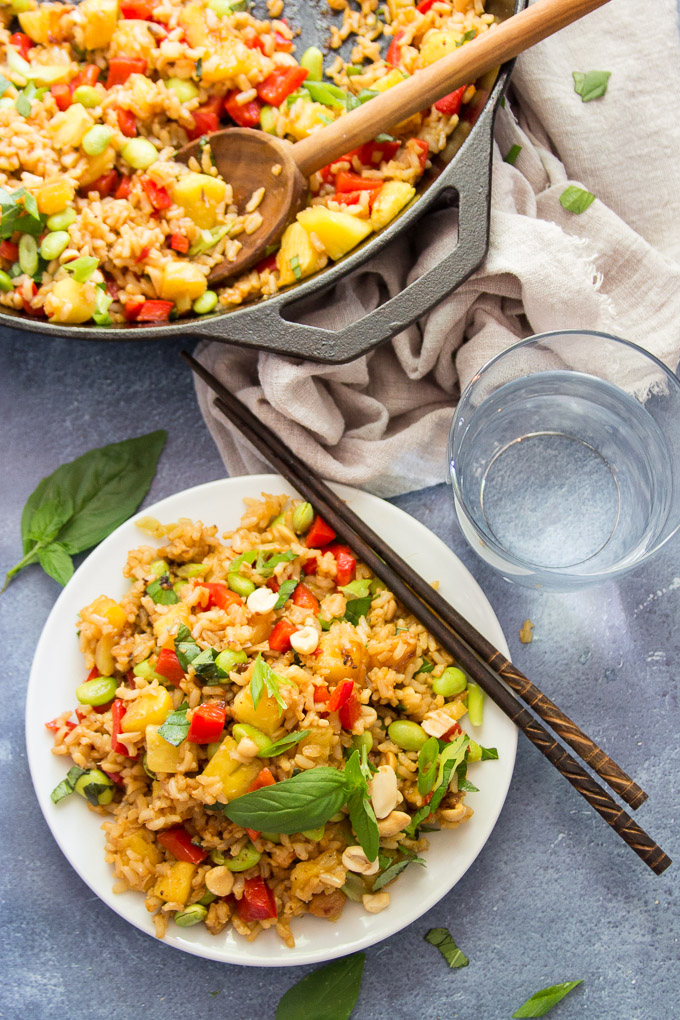
Dish: fried_rice